Alessandro Sette

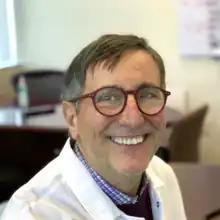

Alessandro Sette is an Italian immunologist. He was born on August 11, 1960, in Rome, Italy, to , a prominent Italian businessman and politician, and Renata Sette. Sette is a professor at the La Jolla Institute for Immunology (LJI). He is an adjunct professor at the University of California, San Diego. Sette studies the specific epitopes that the immune system recognizes in cancer, autoimmunity, allergy, and infectious diseases.